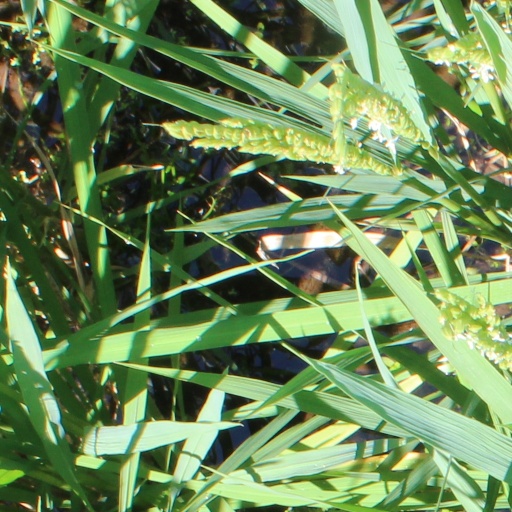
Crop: rice